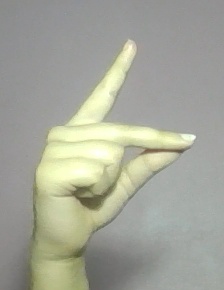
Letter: ta